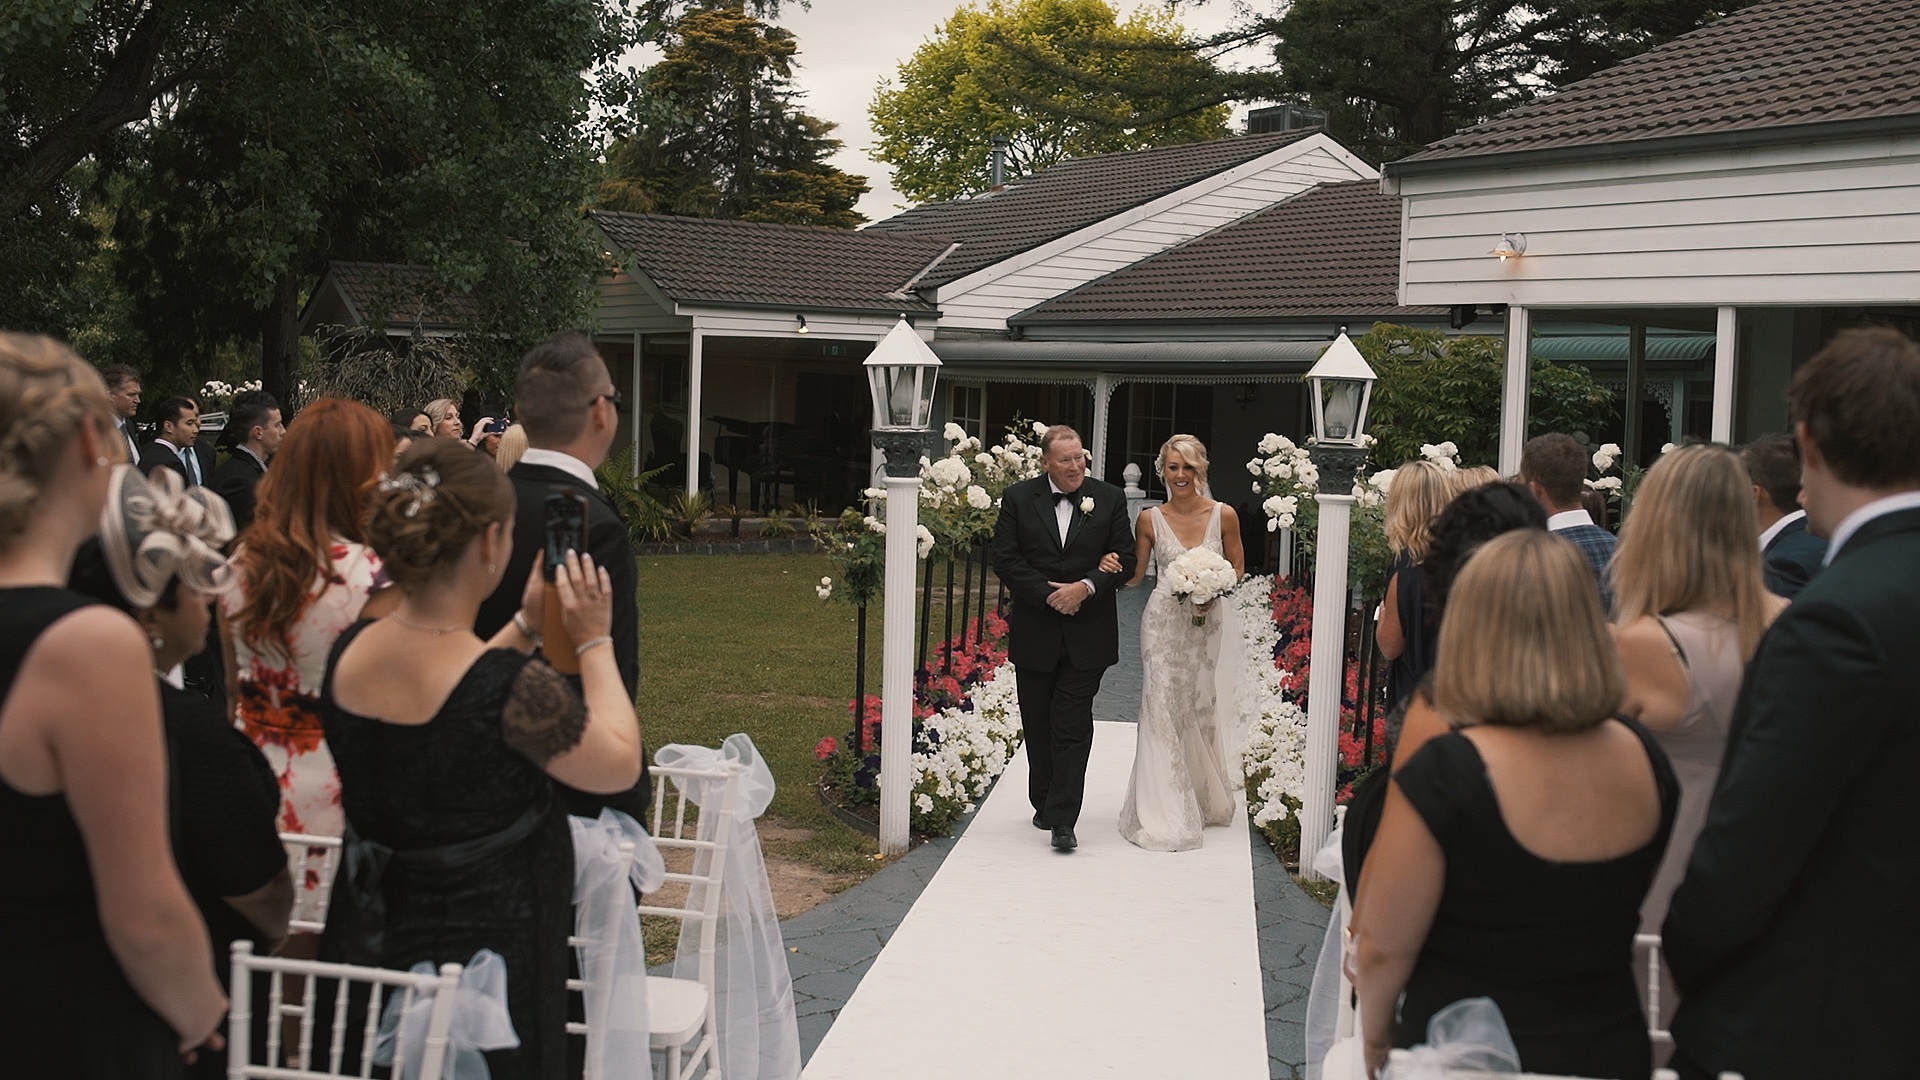
love, couple, wedding, bride, groom, ceremony, event, melbourne, big day